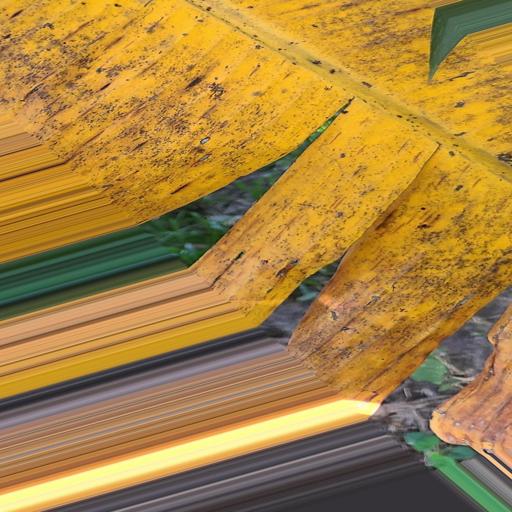
Label: panama_disease